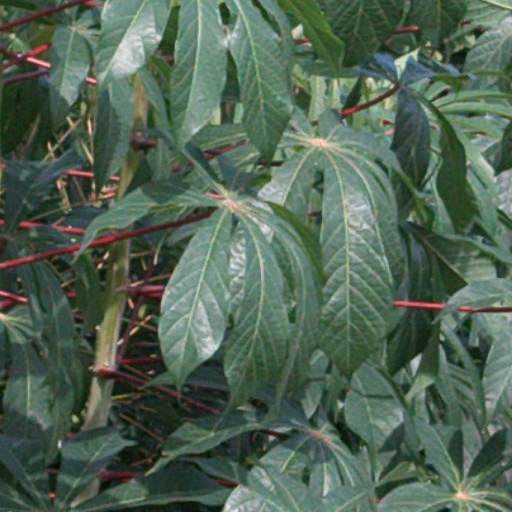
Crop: cassava